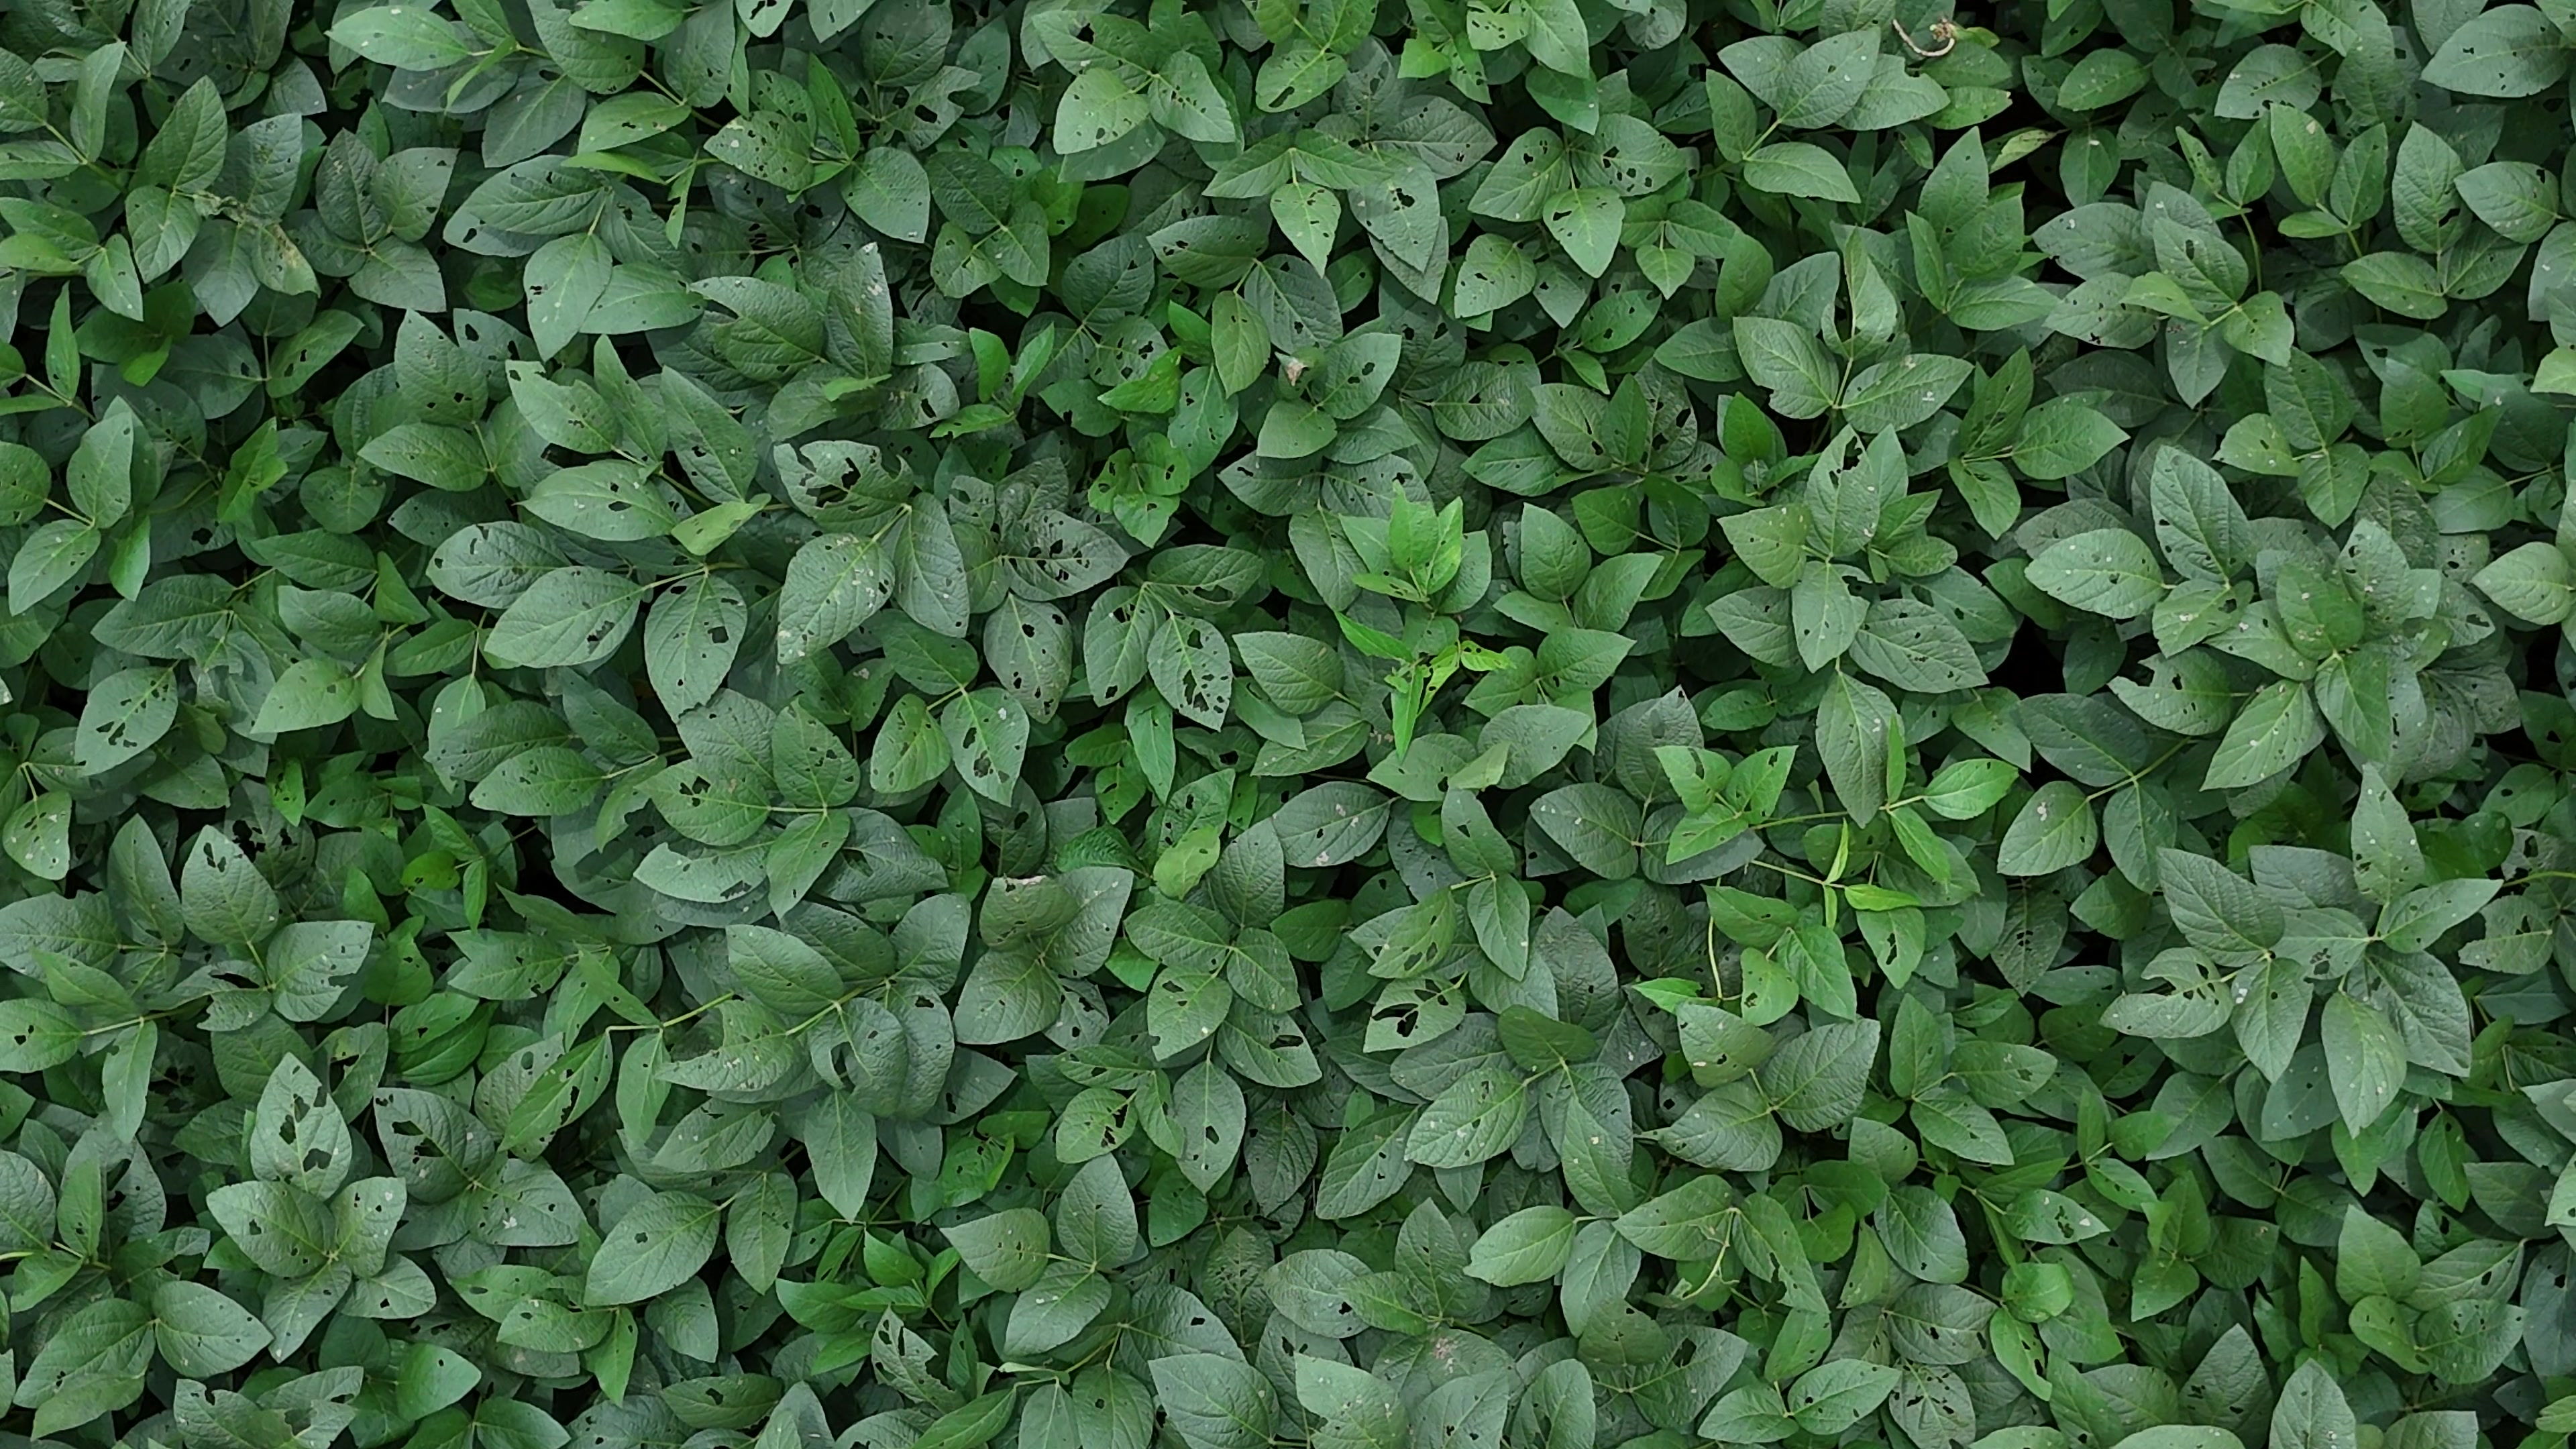
Label: Semilooper_Pest